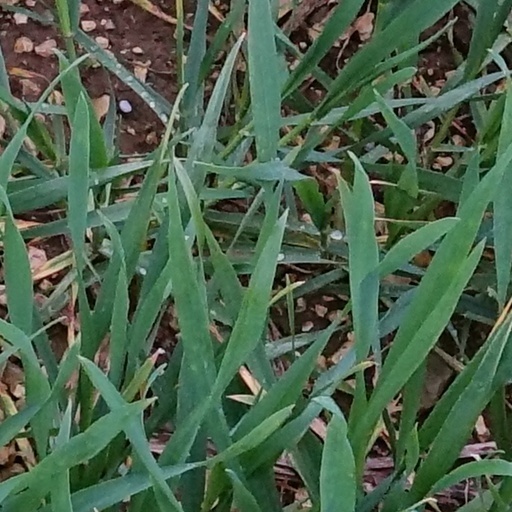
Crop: wheat